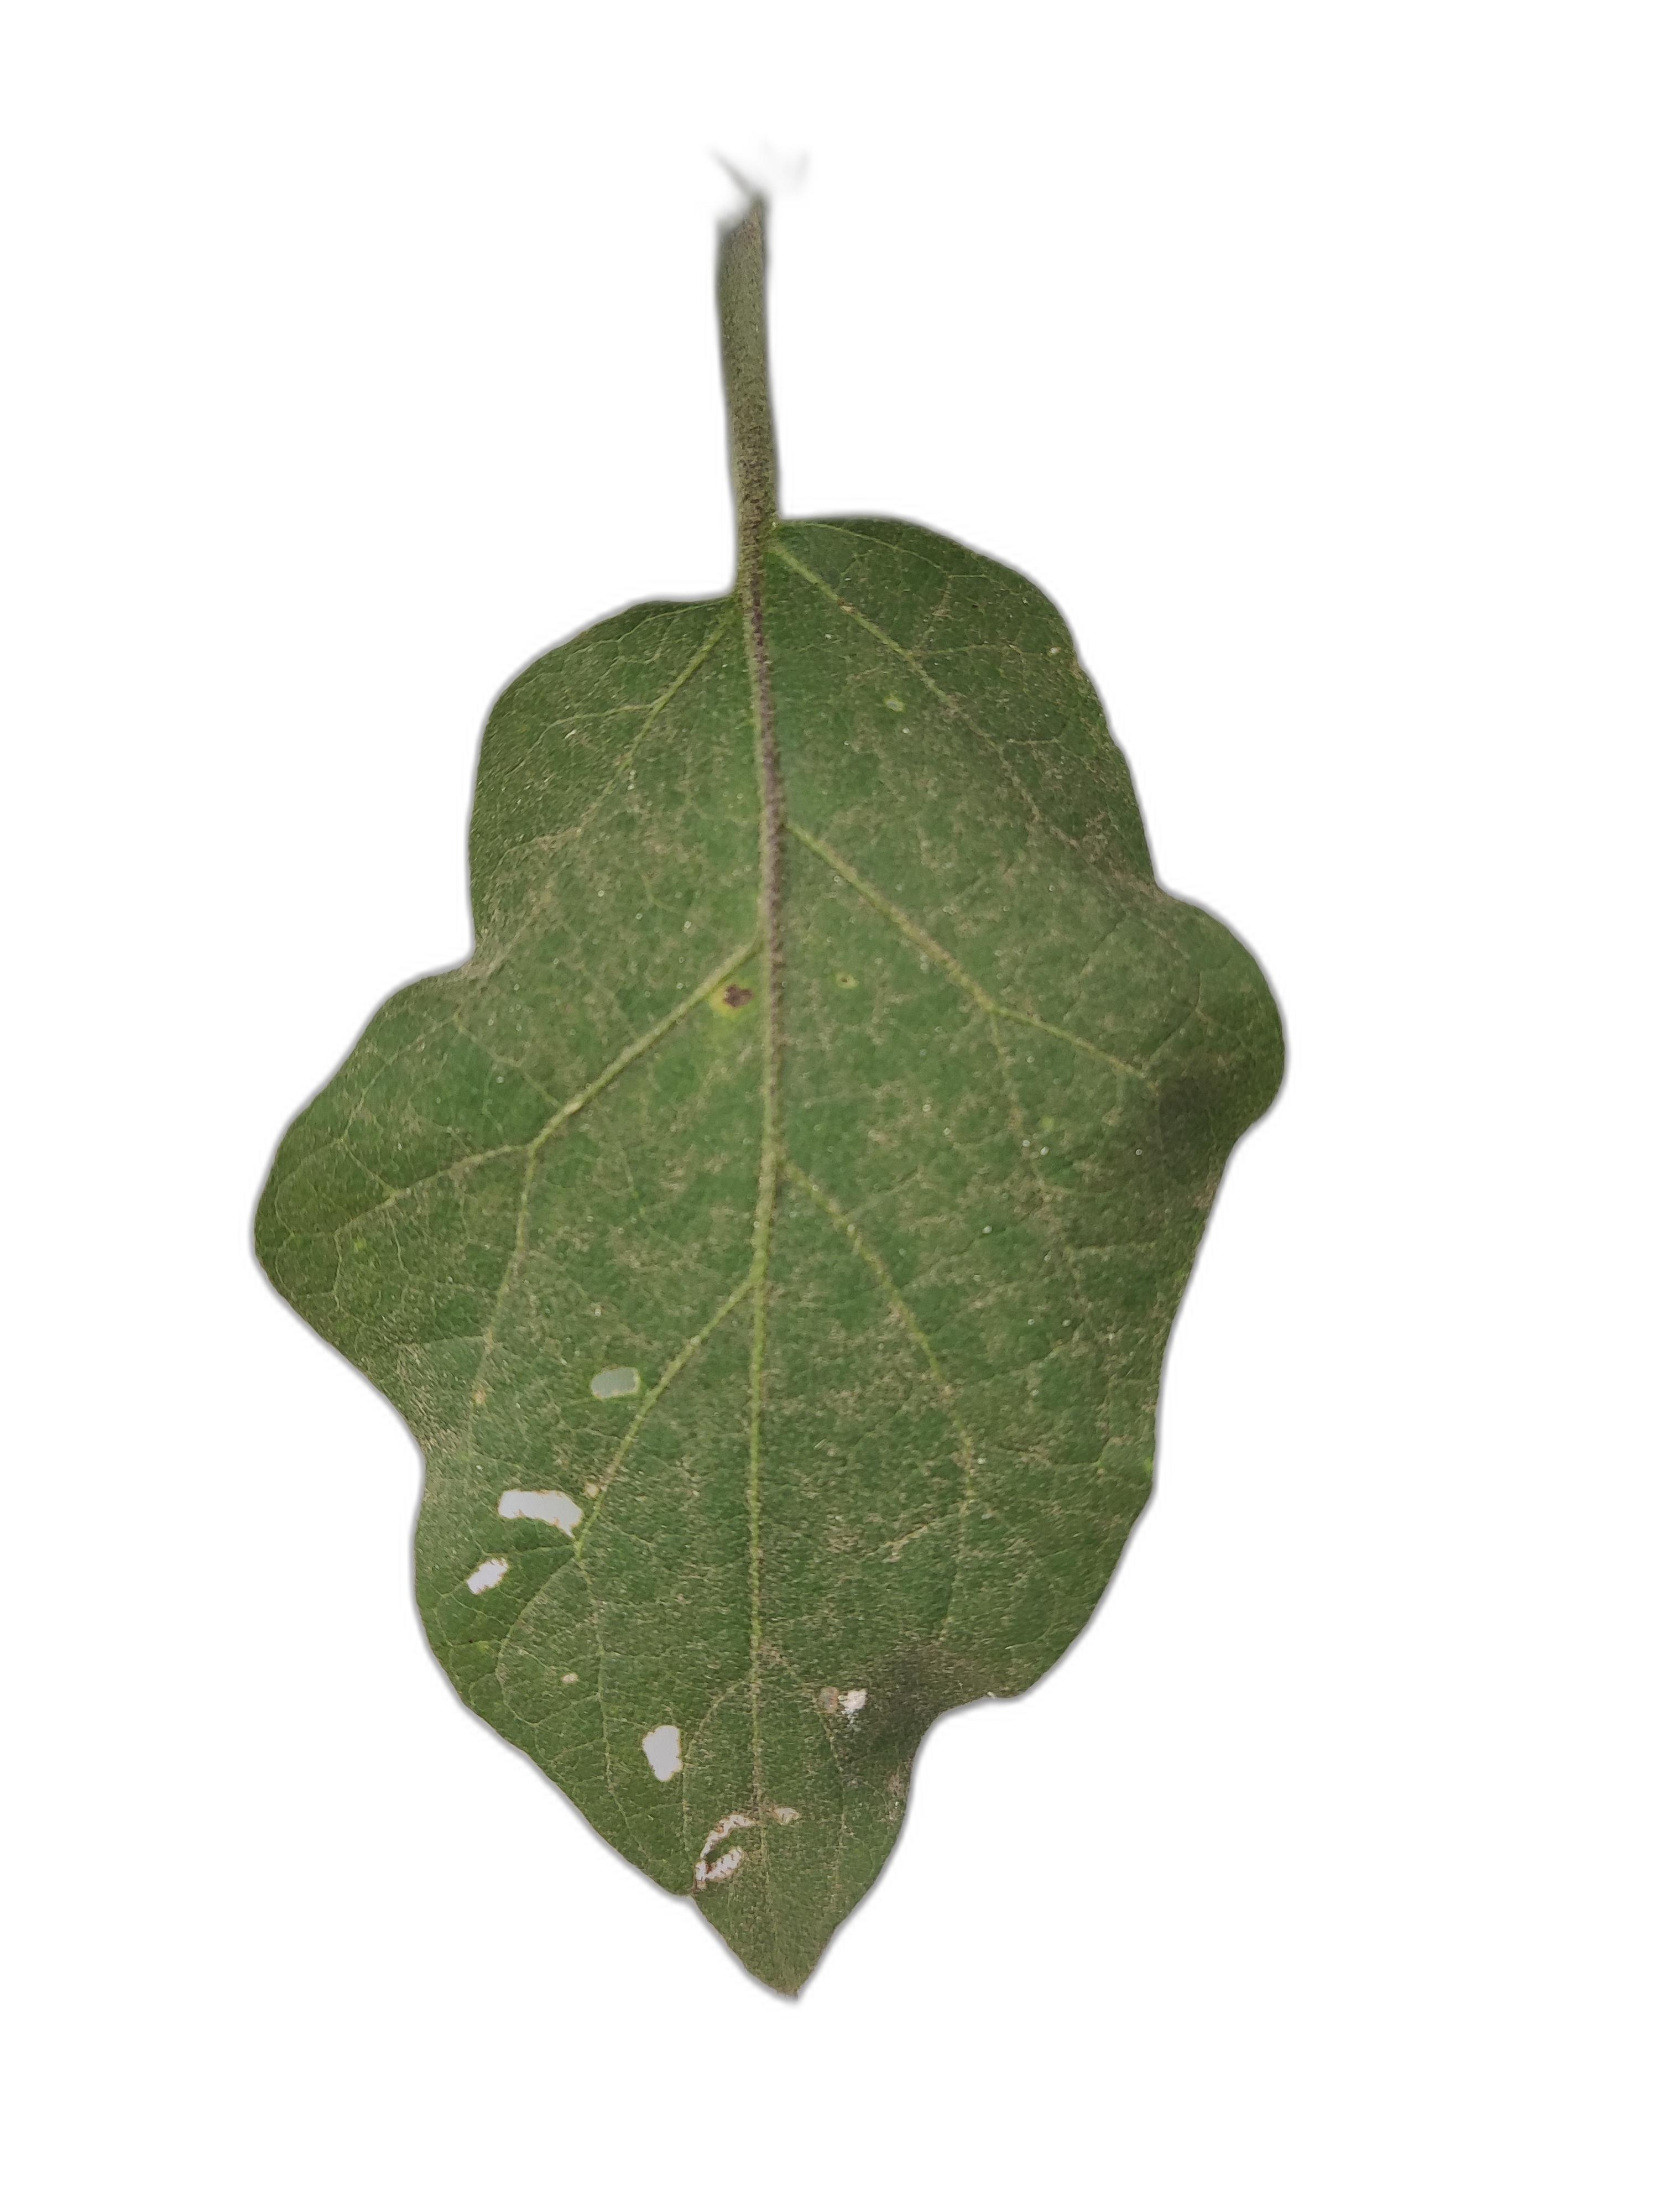
Label: Insect Pest Disease